Floé Kühnert

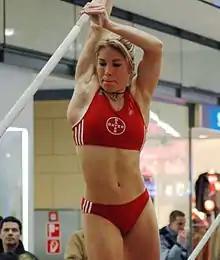
Floé Kühnert performing Pole vaulting

Floé Kühnert (born 6 March 1984) is a former German pole vaulter. She was successful at a junior level, winning a silver medal at the 1999 World Youth Championships, the gold medal at the 2002 World Junior Championships, and silver at the 2003 European Junior Championships. She competed at the 2004 Olympic Games, but did not reach the final.